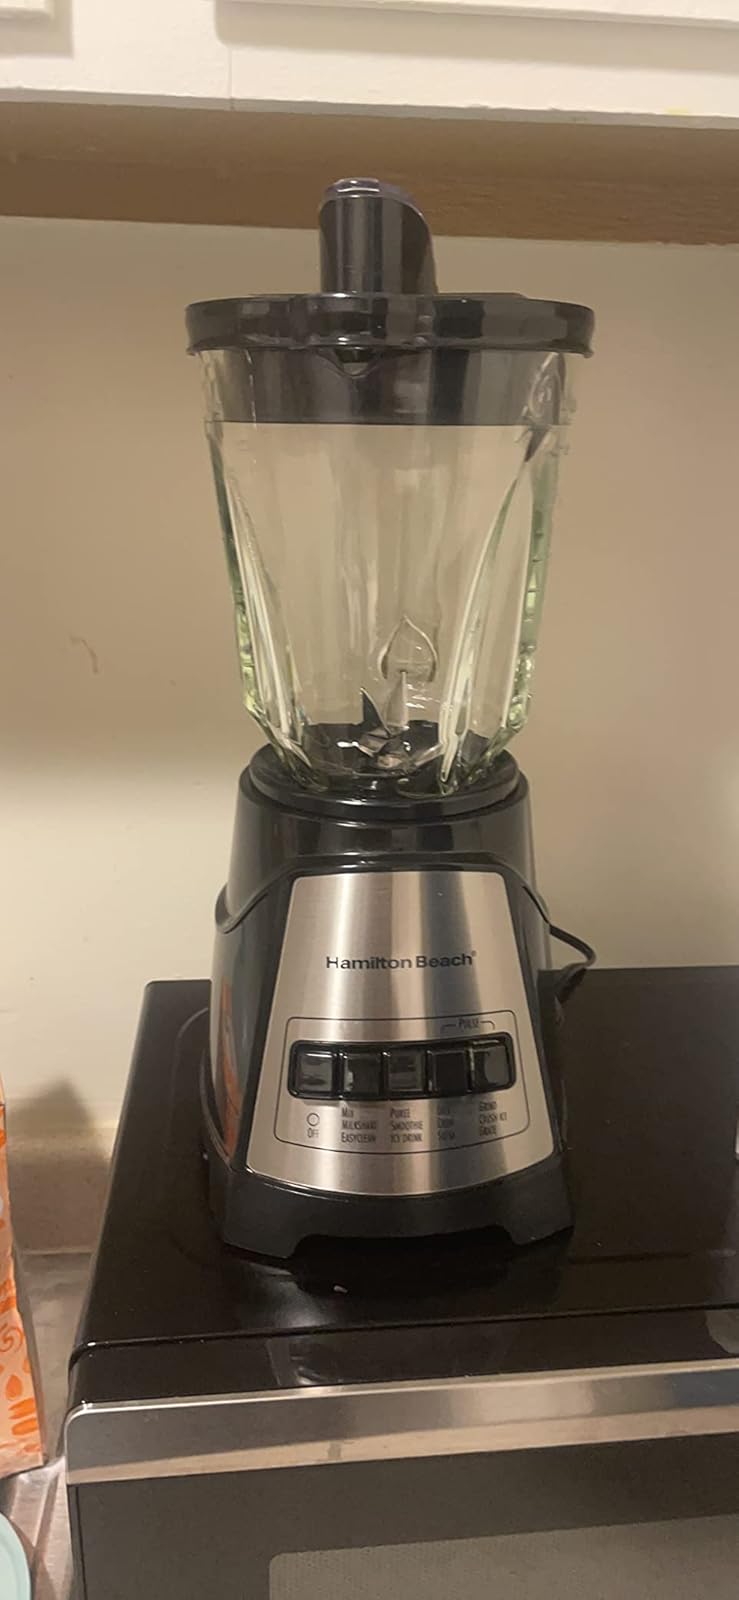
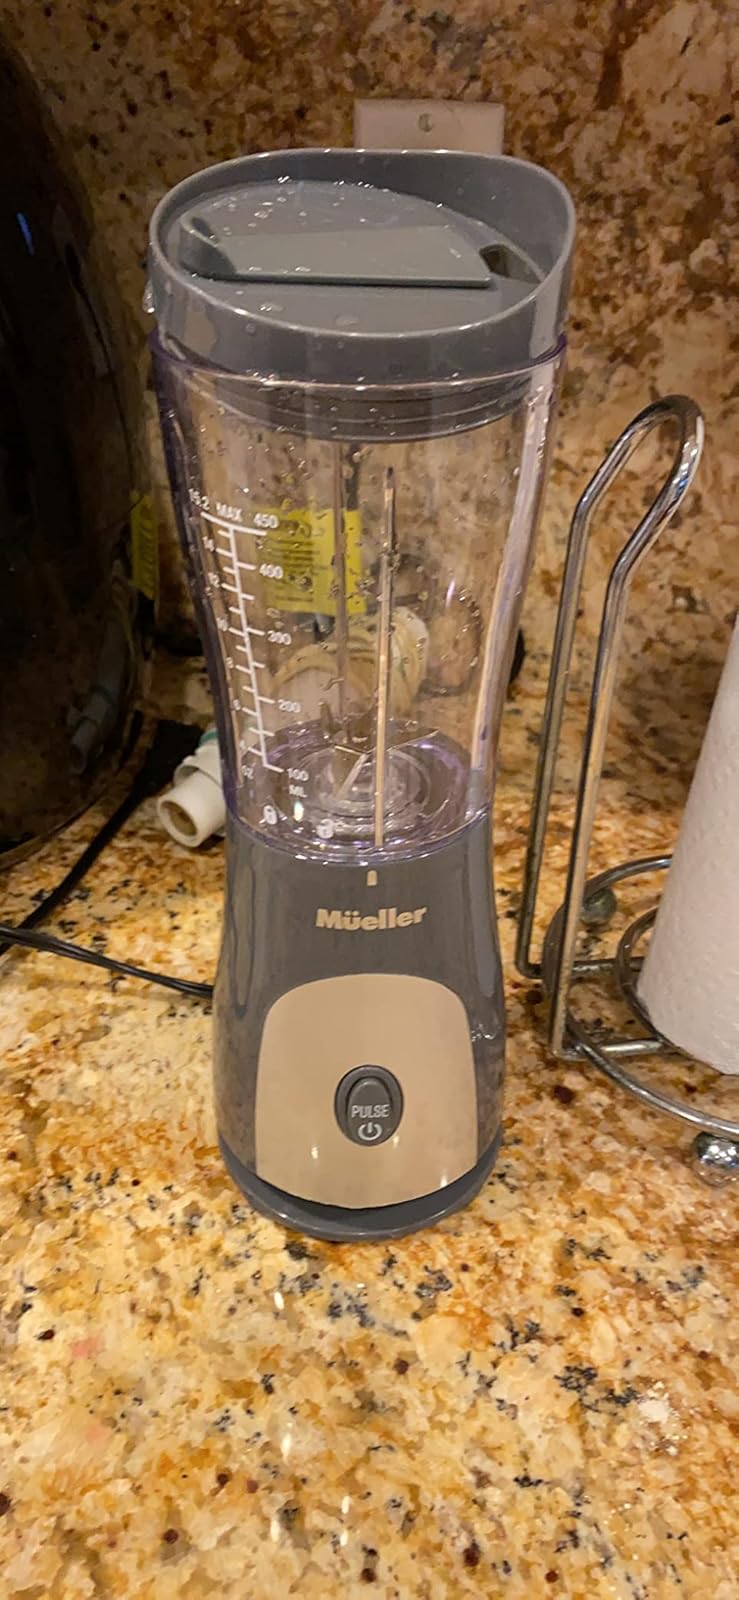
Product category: items_blender
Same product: no